National Society Colonial Dames XVII Century

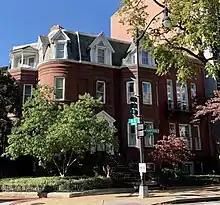
The Brigadier General George P. Scriven House, the organization's headquarters in Washington, D.C.

The National Society Colonial Dames XVII Century, also referenced as National Society Colonial Dames 17th Century, is an American lineage-based heraldry society and non-profit service organization for women who are directly descended from American colonists who lived in the Thirteen Colonies prior to 1701.